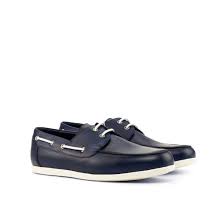
Label: Boat